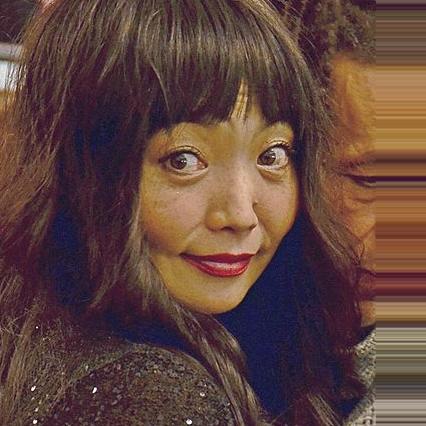
Age: 44